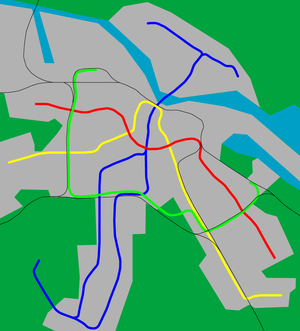
Le métro d'Amsterdam est l'un des systèmes de transport en commun desservant la ville d'Amsterdam, capitale des Pays-Bas, ainsi que les communes environnantes de Diemen, Amstelveen et Ouder-Amstel, situées dans son agglomération. Inauguré en 1977, le réseau compte, après le retrait de la ligne Sneltram du réseau de métro, 40 stations pour près de 40 kilomètres de voies doubles. Il est exploité sous la forme d'un réseau de cinq lignes par la GVB d'Amsterdam, également responsable des tramways, ferry et autobus. Le métro a réalisé 90,3 millions de voyages en 2018.